Describe the emotion expressed in this image:  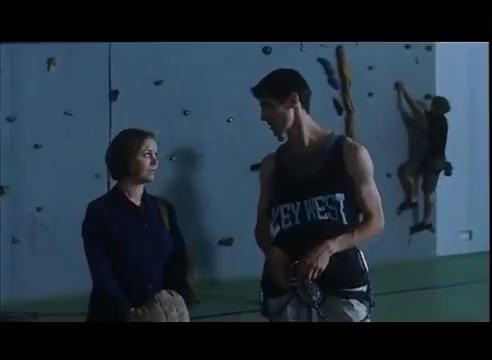
This person displays Fear, valence and arousal with high intensity.